Types of Zionism

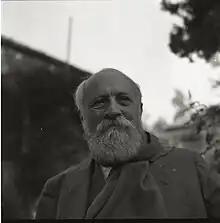
Martin Buber in Israel (1962)

Revisionist Zionism was initially led by Ze'ev Jabotinsky and later by his successor Menachem Begin (later Prime Minister of Israel), and emphasized the romantic elements of Jewish nationality, and the historical heritage of the Jewish people in the Land of Israel as the constituent basis for the Zionist national idea and the establishment of the Jewish State. They supported liberalism, particularly economic liberalism, and opposed Labor Zionism and the establishing of a communist society in the Land of Israel.